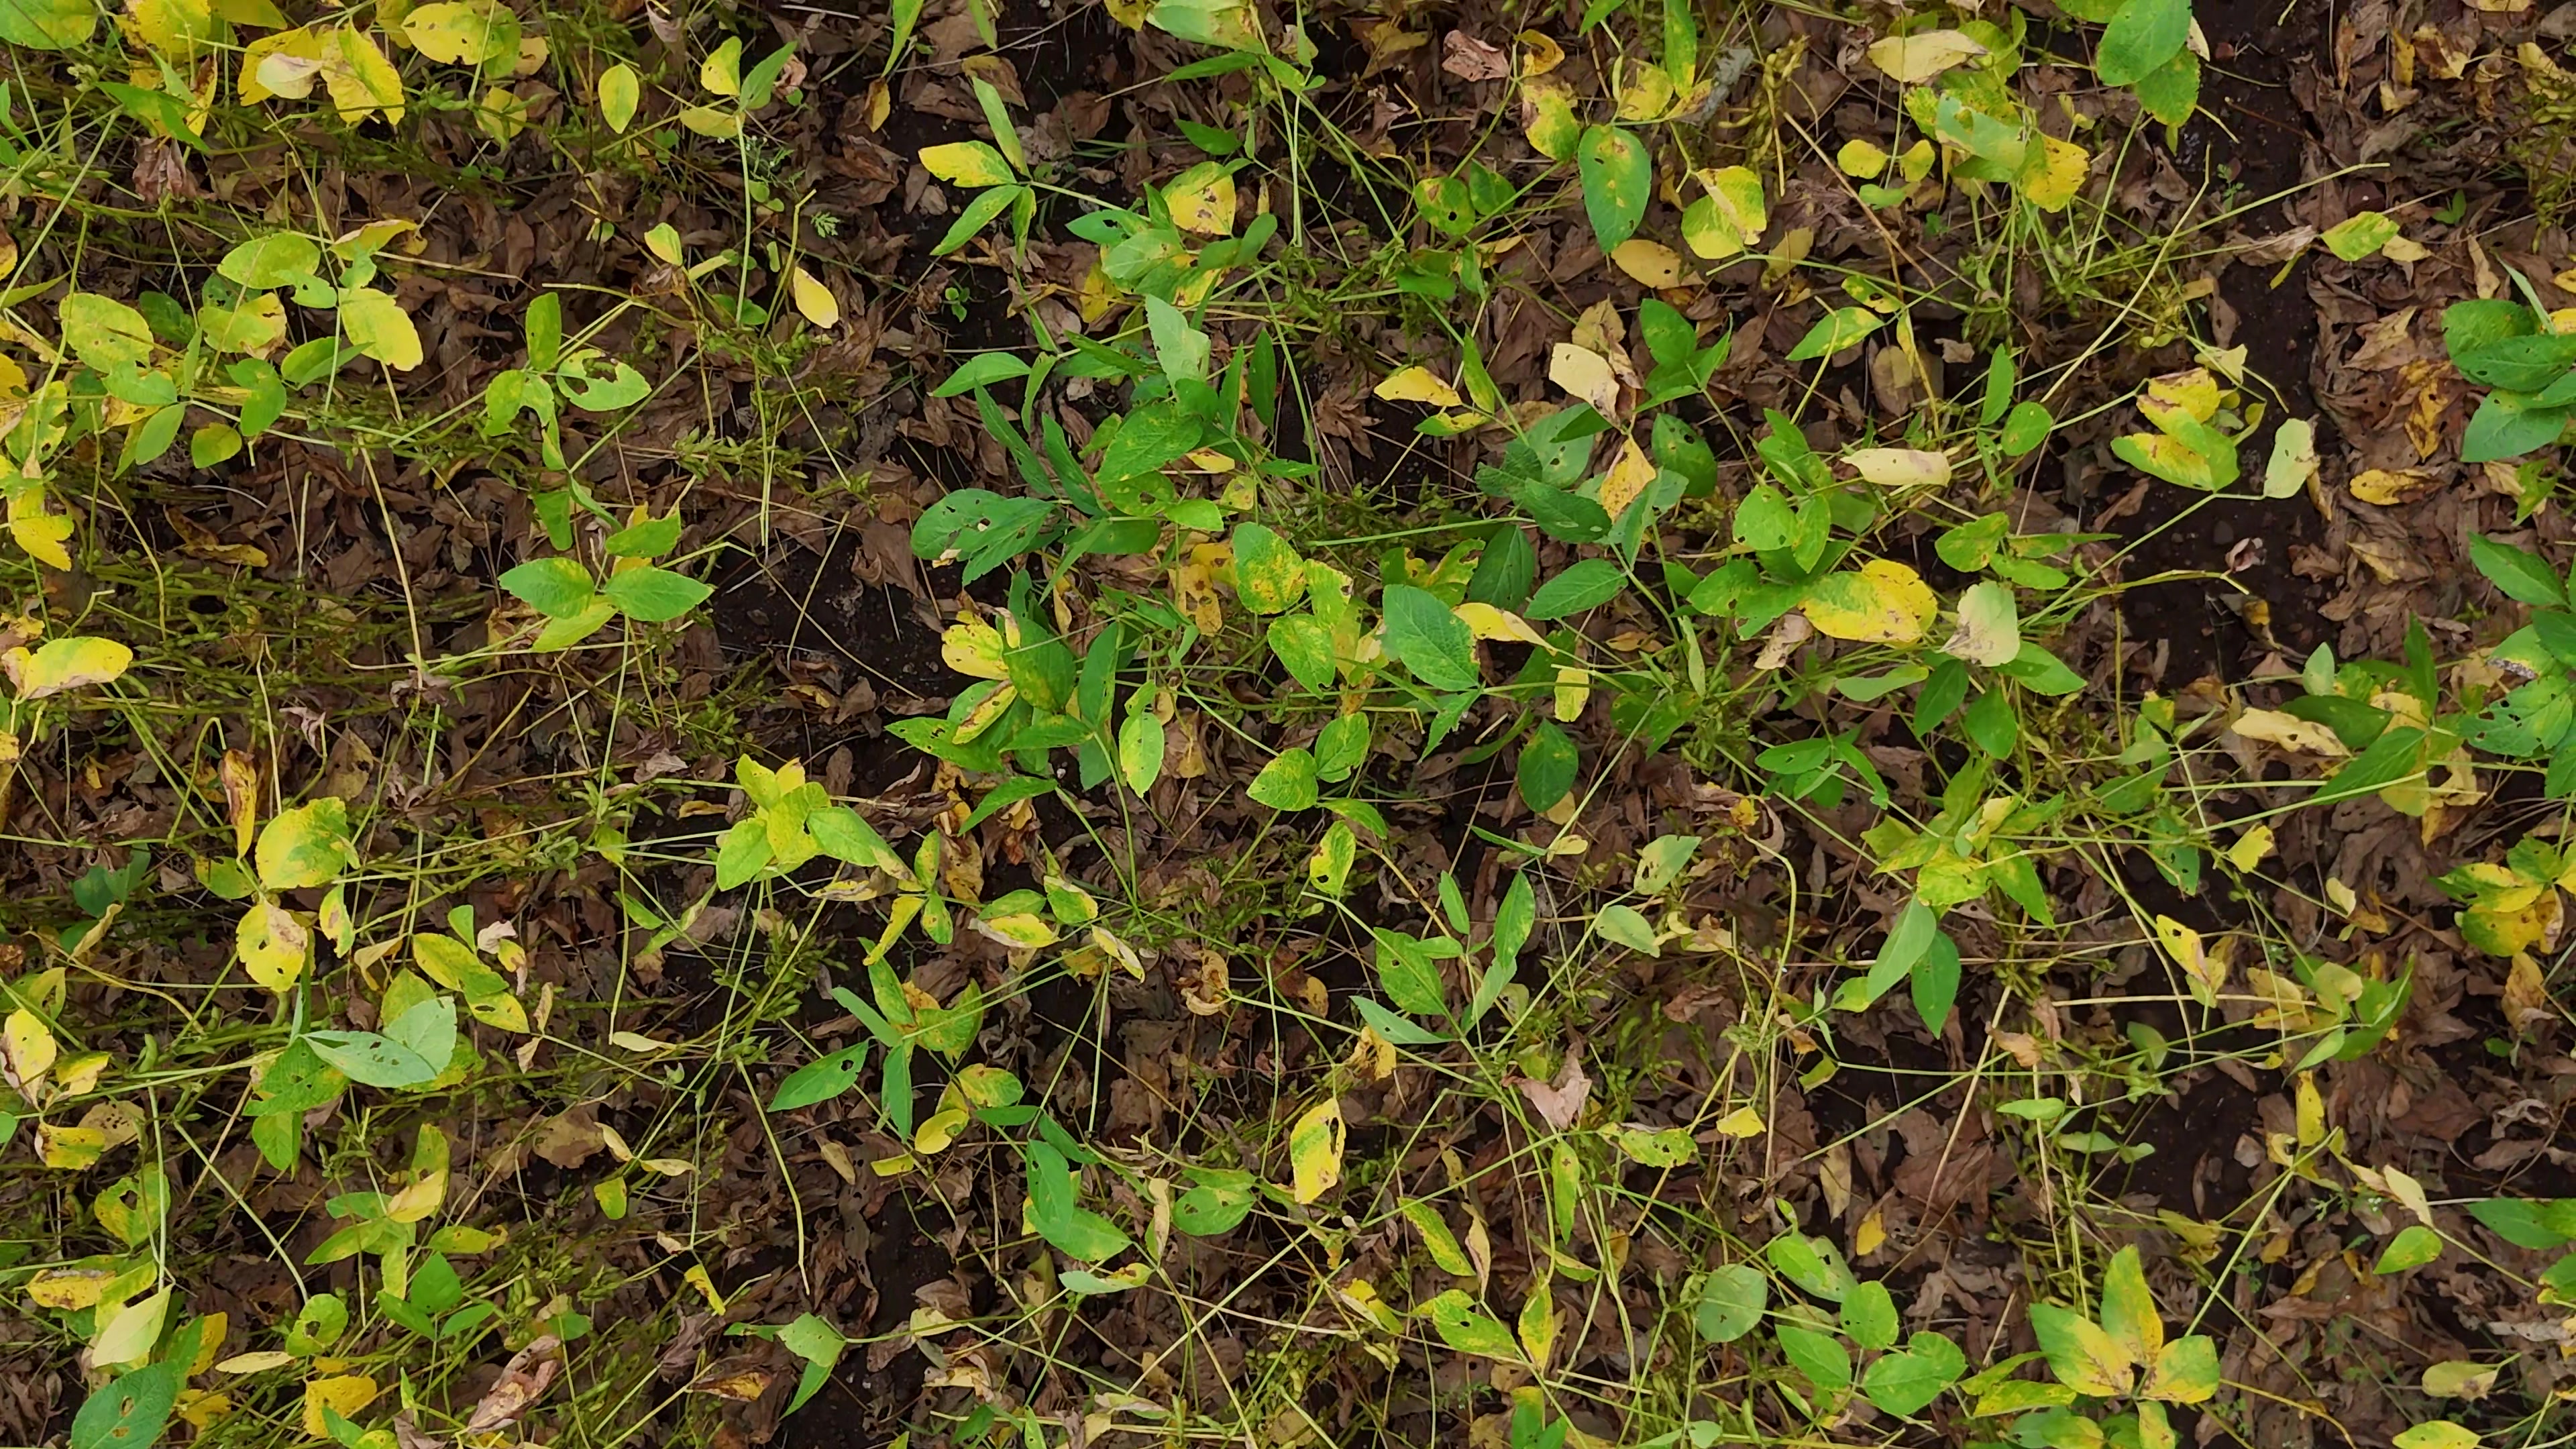
Label: Rust